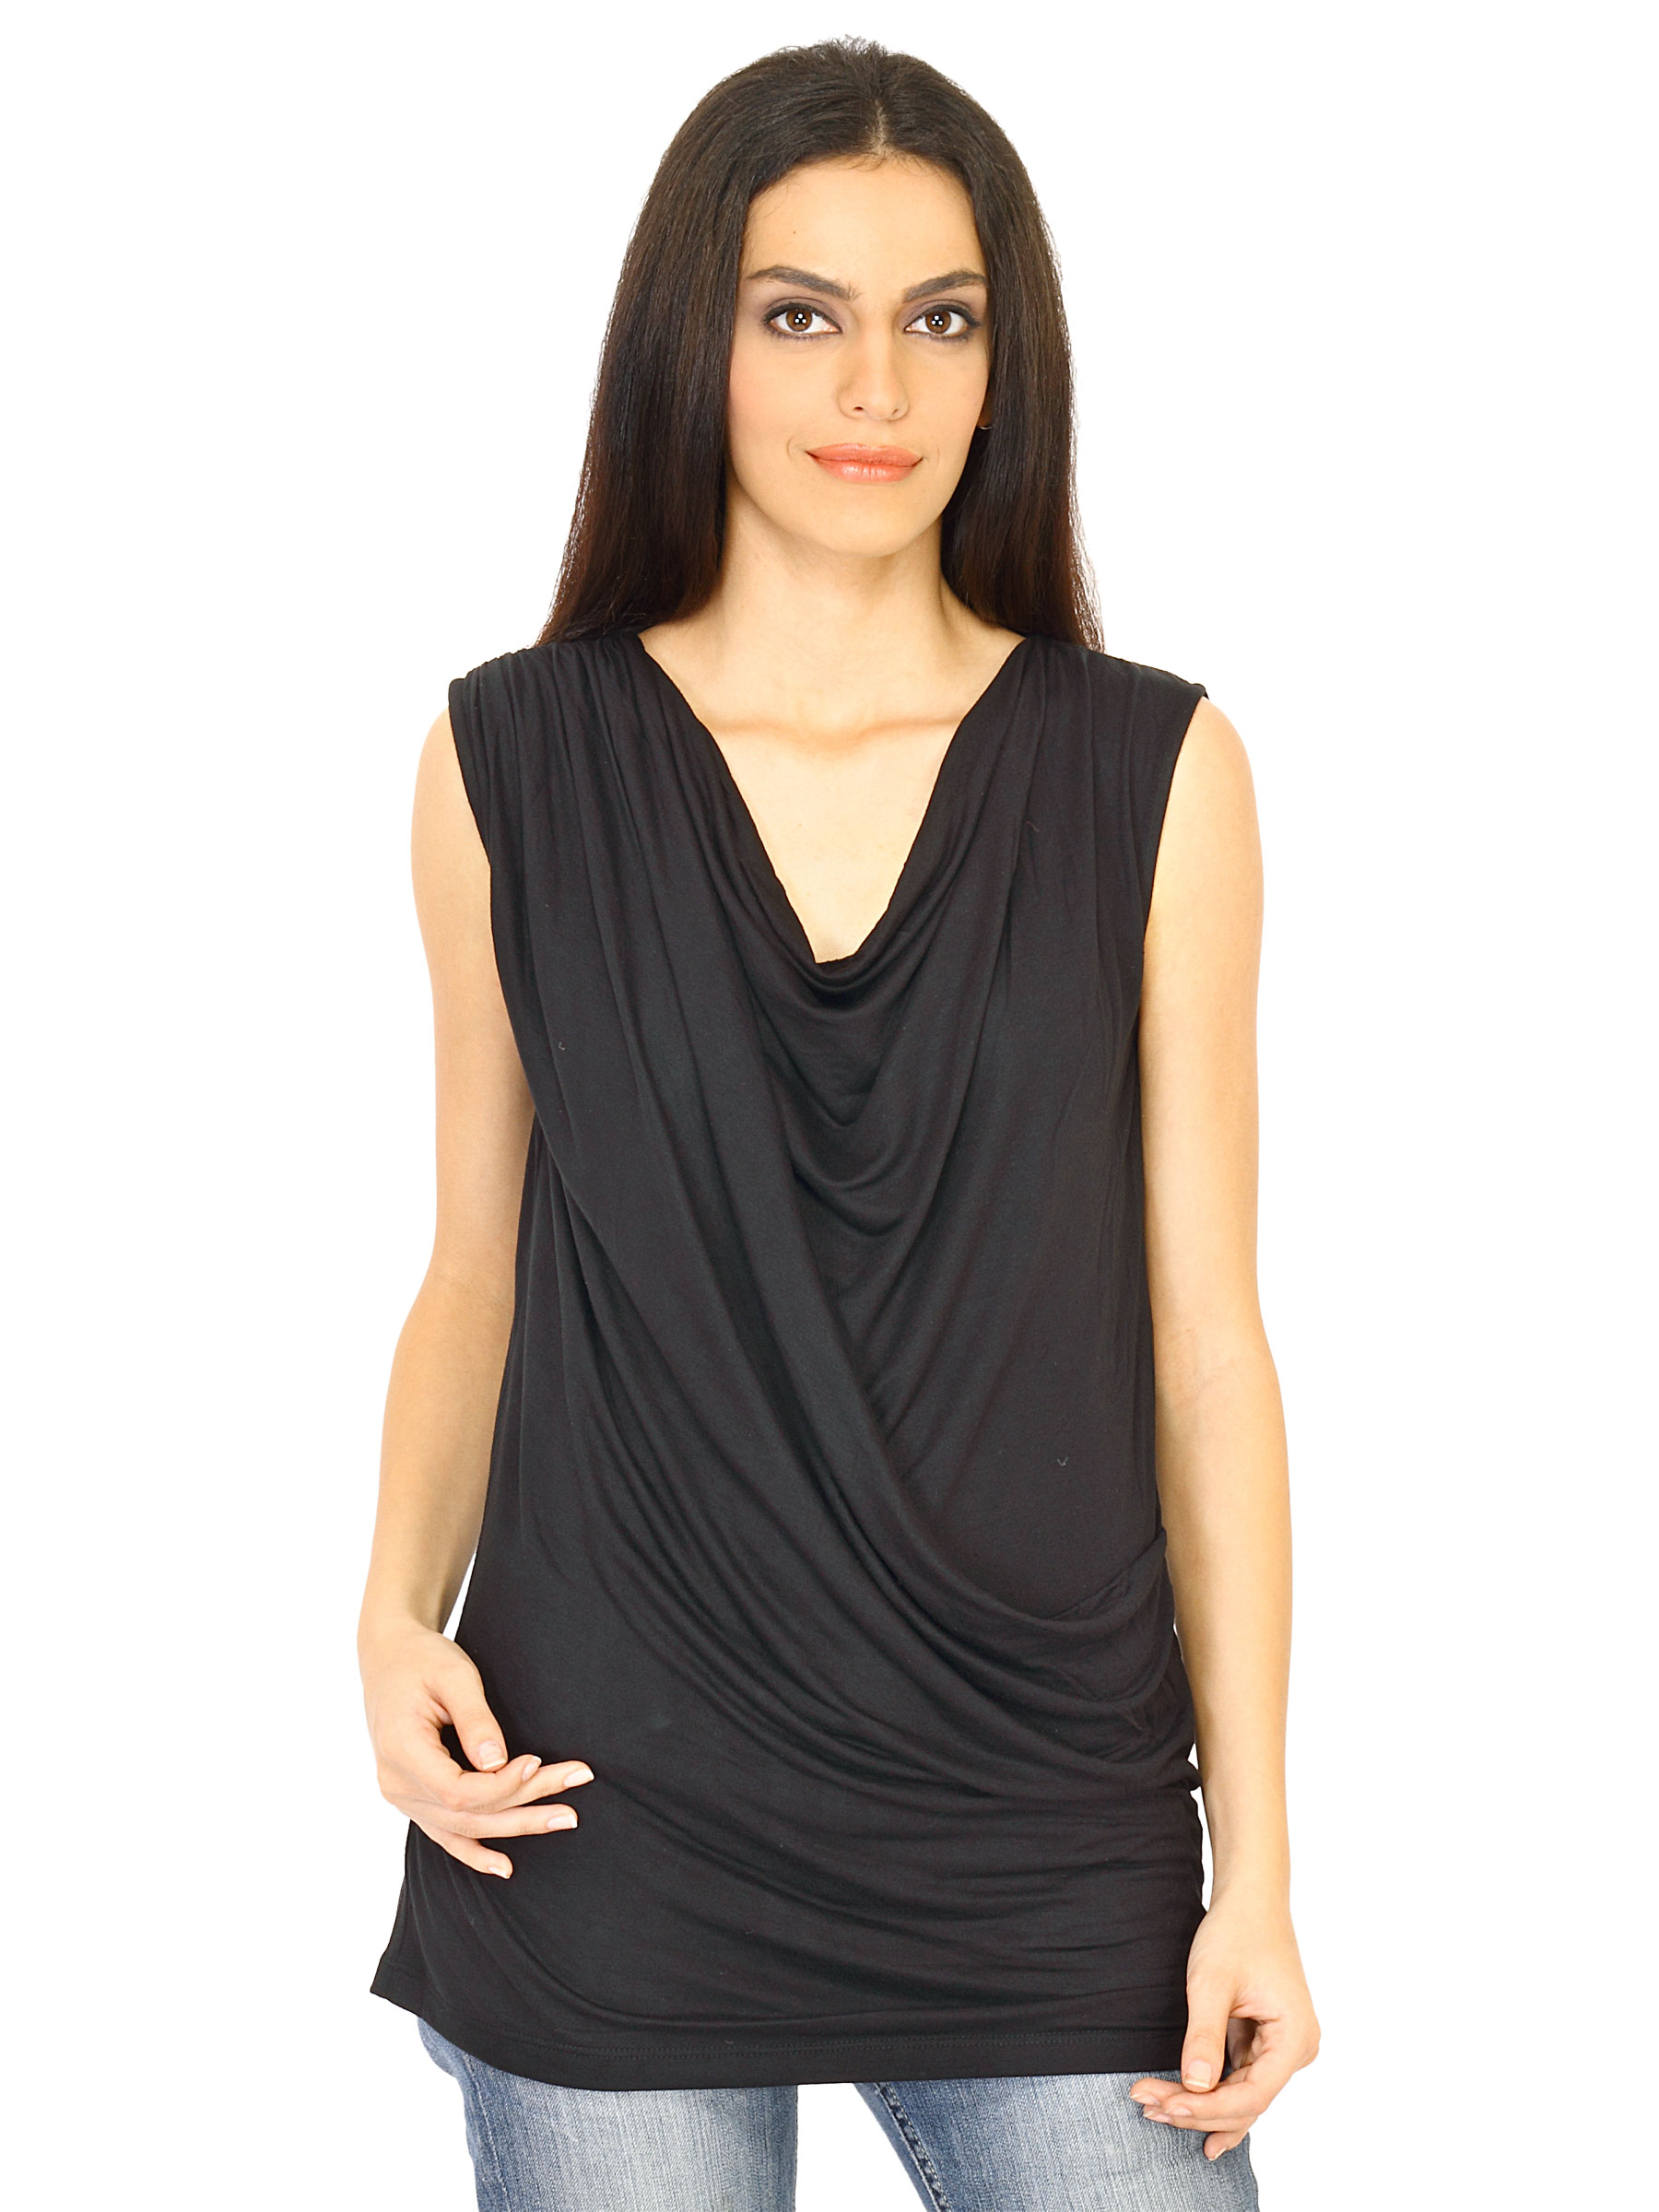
United Colors of Benetton Women Solid Black Tops
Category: Apparel / Topwear / Tops
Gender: Women
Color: Black
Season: Fall 2011
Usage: Casual